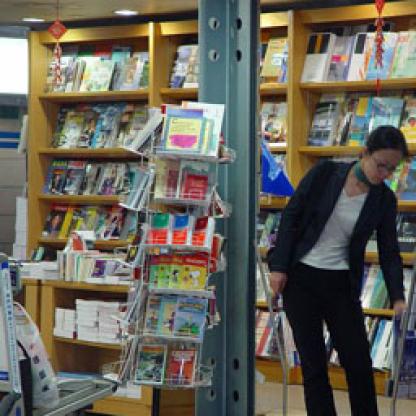
Scene: Indoor